Final Fantasy Tactics A2: Grimoire of the Rift

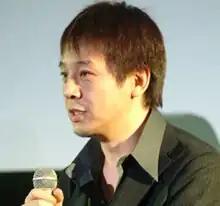
Hitoshi Sakimoto composed and produced the soundtrack for "Tactics A2".

The music for "Tactics A2" was composed by Hitoshi Sakimoto, who previously worked on "Tactics Advance". Sakimoto also produced the soundtrack, in addition to arrangements. Additional arrangements were done by Masaharu Iwata, Mitsuhiro Kaneda, Kimihiro Abe and Noriyuki Kamikura of Sakimoto's music studio Basiscape. The soundtrack included themes from "Tactics" and "Final Fantasy XII" by Sakimoto, Kaneda, Kaori Ohkoshi and Ayako Sasou. An arranged version of the main theme of "Tactics Advance" by Nobuo Uematsu was also used. Sakimoto said that, including new and returning themes, the soundtrack had over sixty songs.